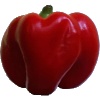
Label: Pepper Red 1